Yorkshire County Cricket Club

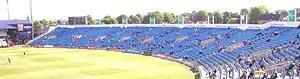
Headingley – West Stand

On 31 December 2005, Yorkshire purchased the Headingley cricket ground for £12 million from the "Leeds Cricket, Football and Athletic Company", parent company of the Leeds rugby league club, with the help of a £9 million loan from Leeds City Council. This purchase ensures that Test cricket continues at the venue with a 15-year staging agreement. On 11 January 2006, the stadium was officially renamed the Headingley Carnegie Stadium as a result of sponsorship from Leeds Metropolitan University and the club announced plans on 11 January 2006 to rebuild the stand next to the rugby ground with 3,000 extra seats, taking capacity to 20,000. The club also announced plans to redevelop the Winter shed (North) stand on 25 August 2006 providing a £12.5 million pavilion complex.